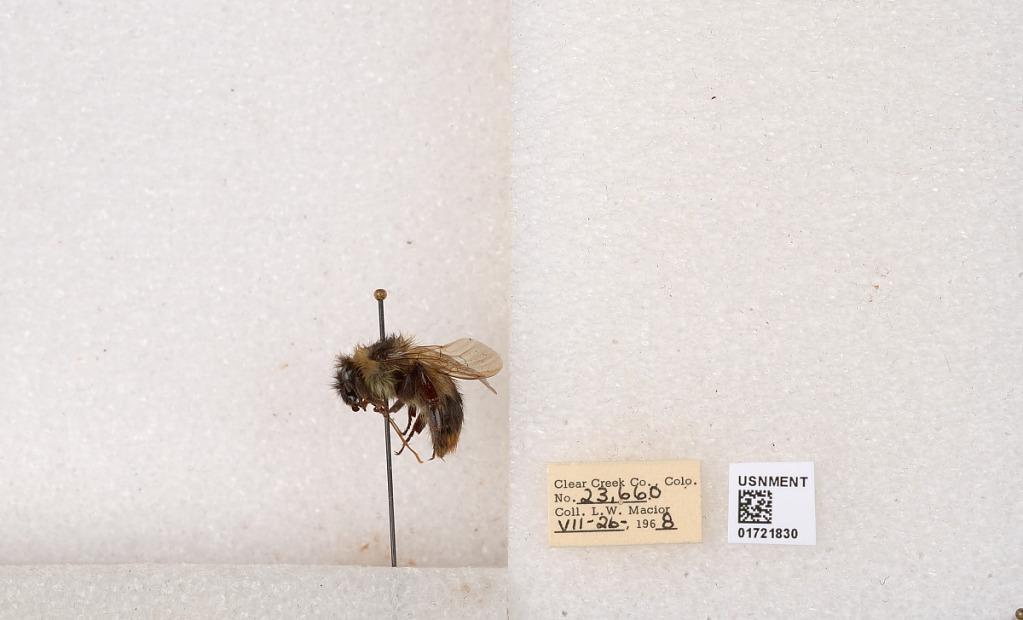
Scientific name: Bombus kirbyellus
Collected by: L. Macior
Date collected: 1968-7-26
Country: United States
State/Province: Colorado
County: Clear Creek
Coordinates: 39.6891, -105.644